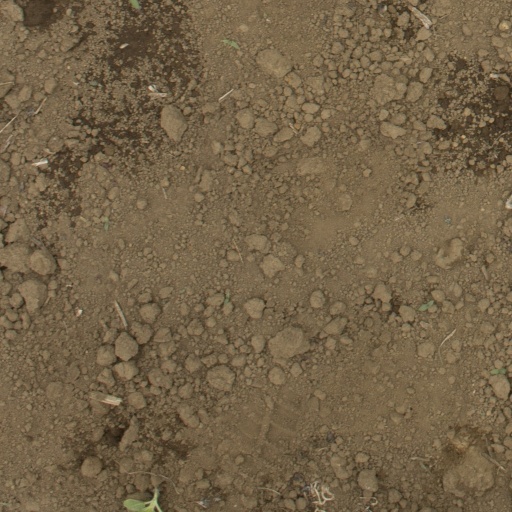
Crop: Jerusalem artichoke